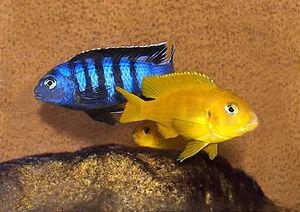
Pseudotropheus saulosi Konings, 1990 est une espèce de poisson de la famille des Cichlidae. Il vit à l'origine dans le lac Malawi en Afrique, il est endémique de Taïwan Reef.
Pseudotropheus est un genre de poisson cichlidés endémique du lac Malawi en. C'est avec Labeotropheus un des deux genres appelés localement M'Buna. Toutes ses espèces sont très appréciées des collectionneurs aquariophile. Pour les couleurs, mais aussi leurs comportements et mode de reproduction. La maintenance en aquarium de ses espèces exigent simplement un volume minimum d'une centaine de litres, un ph neutre a légèrement dure et un décor composé essentiellement de roches sur une couche de sable. Toutes ses espèces sont incubatrice buccal, la mère protégeant les œufs, larves et jeunes alevins dans sa gueule pendant environ trois semaines. Ce sont des poissons territoriaux, qui aiment donc à défendre un territoire, une cuvette de sable ou une petite grotte. Souvent assez farouchement en période de reproduction ou en milieux fermé. Il est préférable de maintenir ses espèces seul ou en compagnie d'autre genres, de manière éviter tout croisement ou excès de dominance, mais de provenance similaire lac Malawi. Ils se nourrissent tous essentiellement de verdure, dans leur milieu, de la couverture biologique.